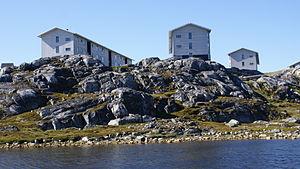
Qernertunnguit est un quartier de Nuuk situé dans le quartier de Quassussuup Tungaa dans le nord-ouest de la ville, face au fjord de Nuuk.